Aminpur Thana

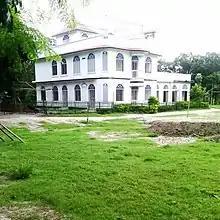
Khas Aminpur (Bengali: খাস আমিনপুর)

Aminpur village was an ancient settlement that developed when a Muslim land surveyor or "amin" temporarily settled in the area.